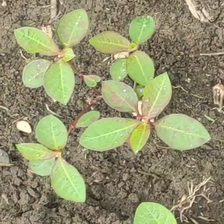
Weed species: Moti_dudhi(Euphorbia_geneculata_L)